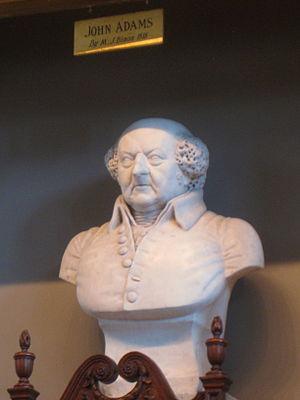
Jean-Baptiste Binon est un sculpteur français originaire de Lyon et actif aux États-Unis d'Amérique au début du XIXᵉ siècle.